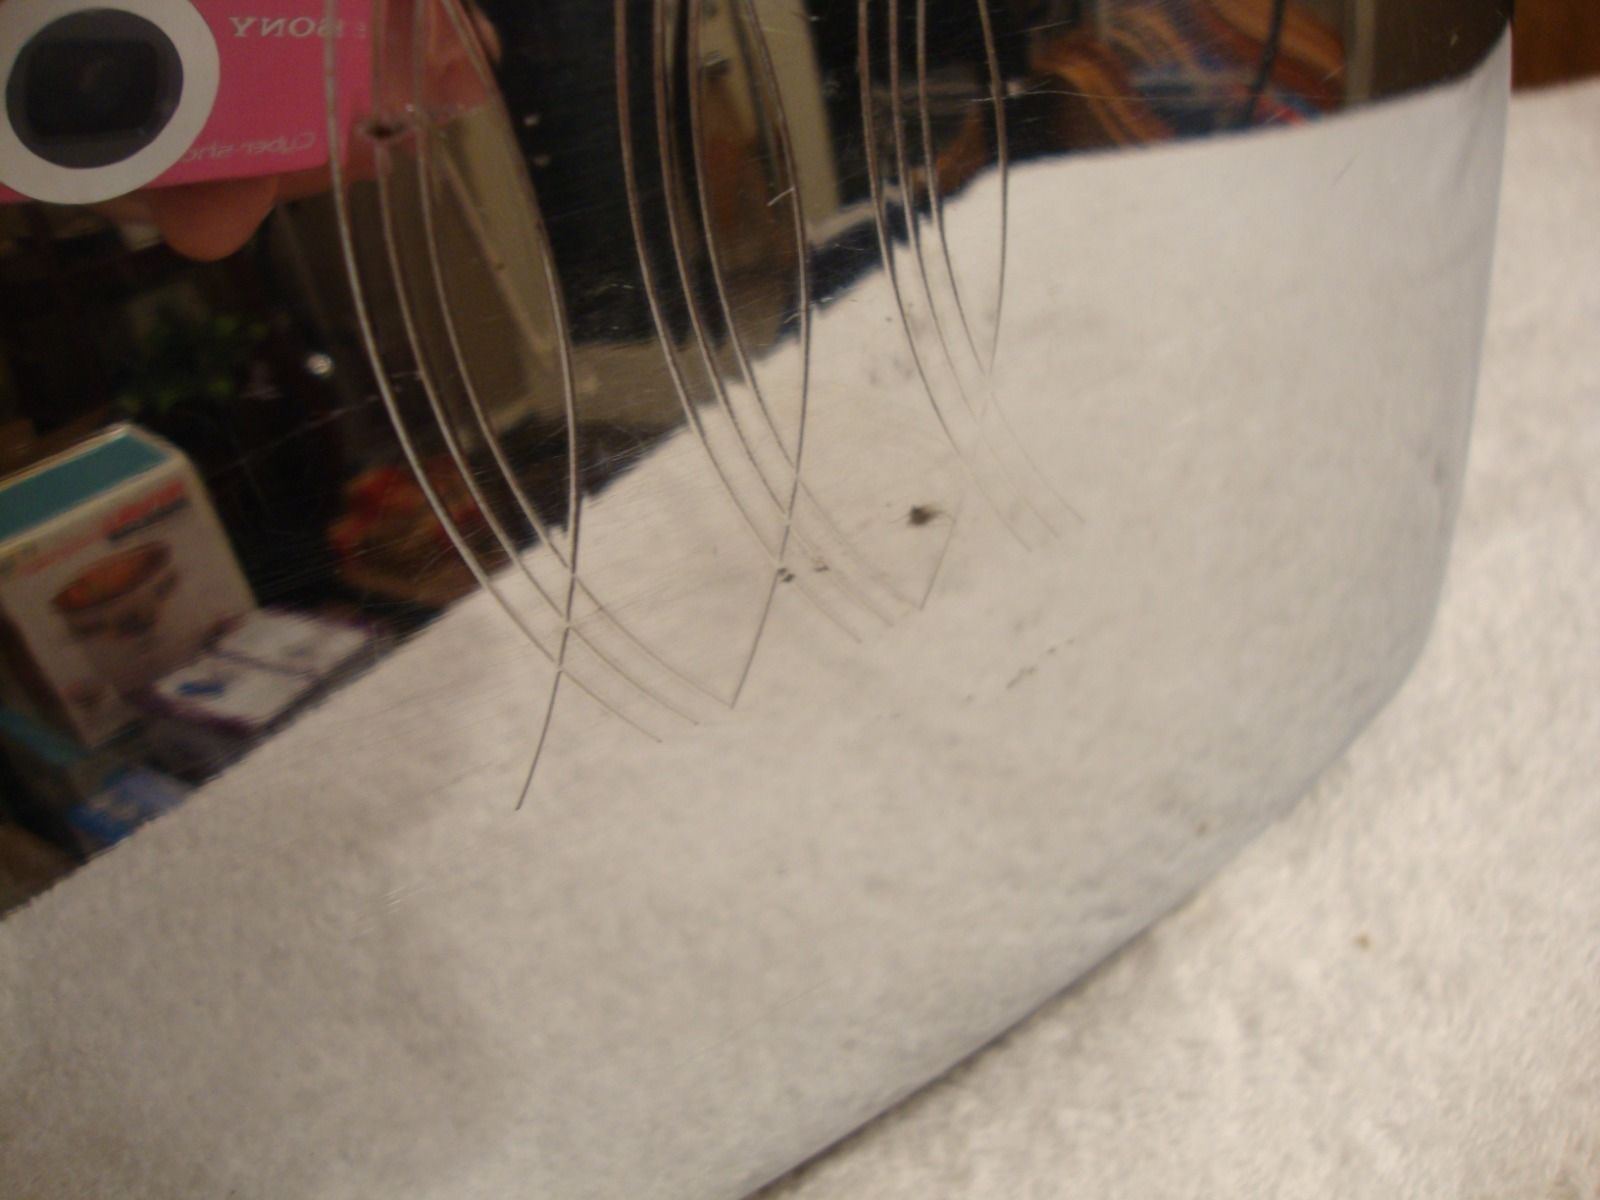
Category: toaster